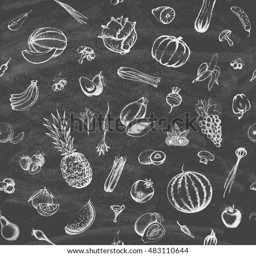
set of fruits and collection of hand - drawn vegetables on the blackboard .